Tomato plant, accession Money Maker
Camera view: bottom (45 deg); turntable rotation: 150 degrees
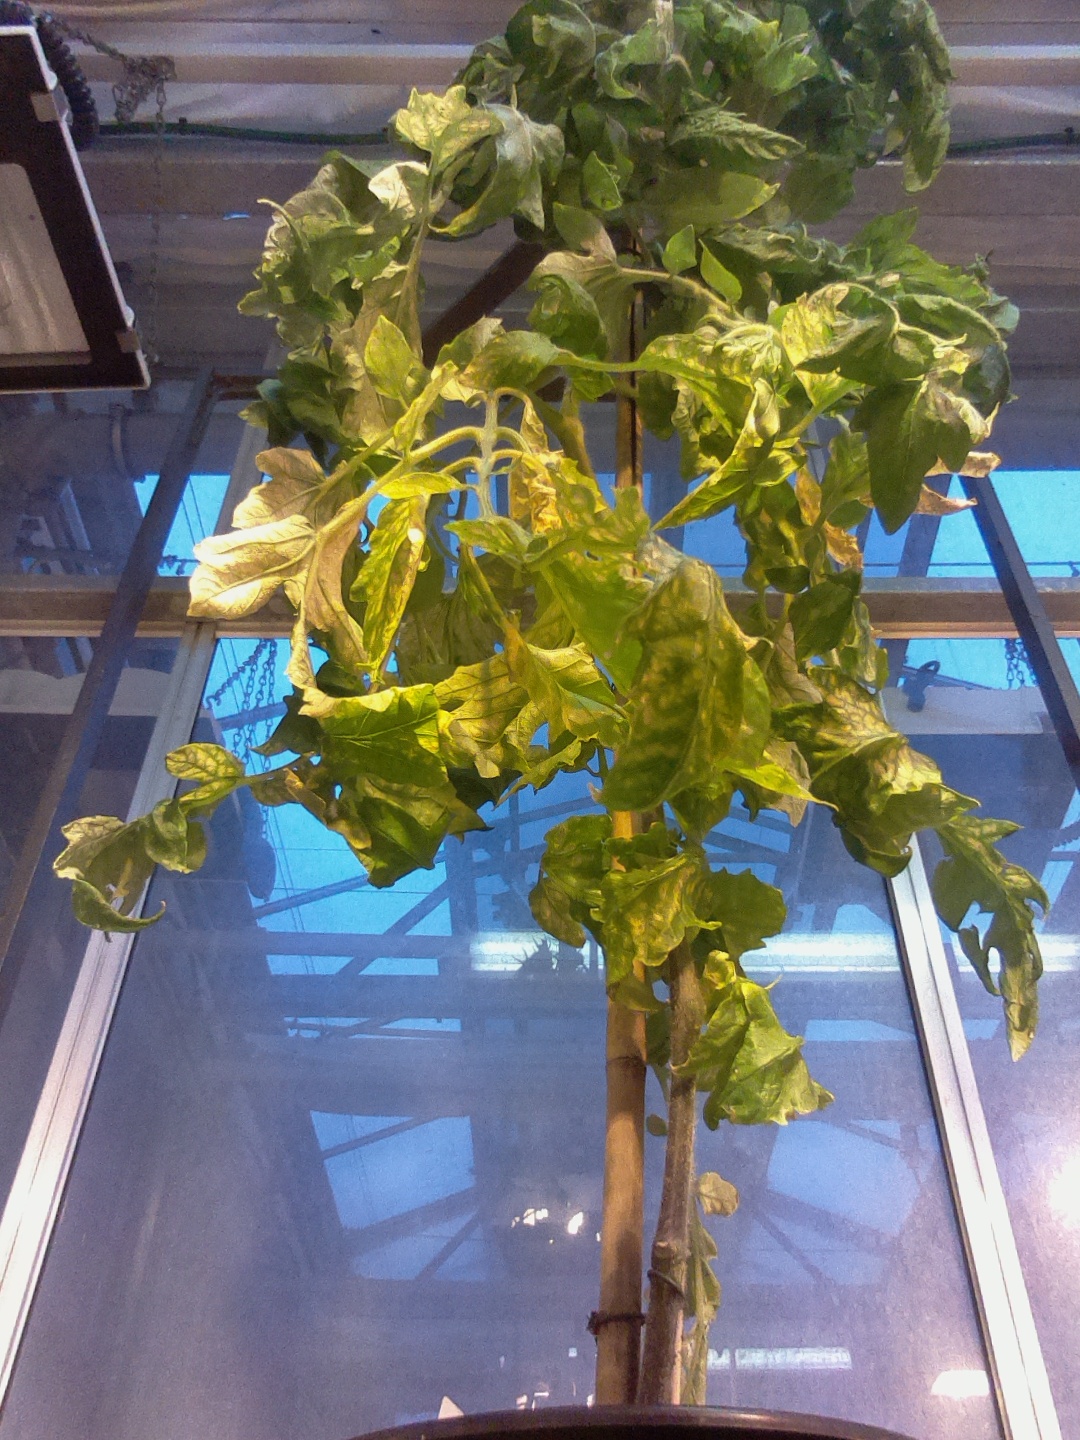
BBCH growth stage 78: 80% -90% of final fruit size